Brother Blood

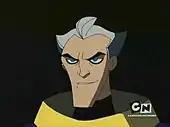
Brother Blood as he appears in "Teen Titans" (2003).

Brother Blood appears in "", voiced by Gregg Henry. This version is the leader of an unnamed cult that seeks divine dominion over mankind; claims to be centuries-old, attributing his long lifespan to his practice of bathing in his enemies' blood; and is served by Mother Mayhem as an aide. He tasks Deathstroke and Terra with kidnapping the Teen Titans so he can use their blood to become a god-like being. However, Nightwing and Terra thwart Blood's plot before Raven depowers him and Mayhem kills him to prevent him from being imprisoned.